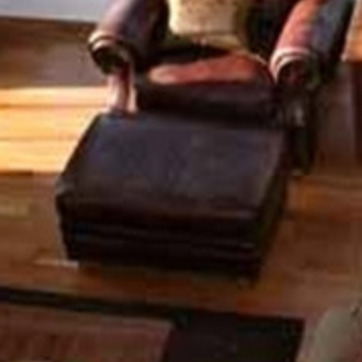
Material: leather